The Shadow Out of Time

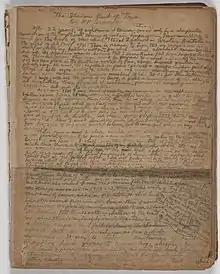

The Shadow Out of Time is a novella by American horror fiction writer H. P. Lovecraft. Written between November 1934 and February 1935, it was first published in the June 1936 issue of "Astounding Stories". The story describes time and space travel by mind transfer, where a person in a given place and time can switch bodies with someone who is elsewhere or elsewhen. As with other Lovecraftian works, this story features otherworldly alien beings that are not simply variations on humans or other familiar terrestrial animals.